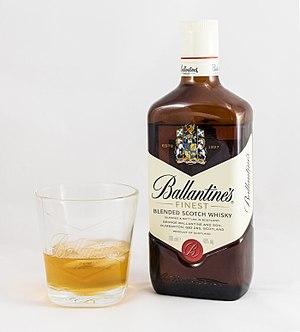
Whisky ou whiskey est le nom générique d'un ensemble d'eaux-de-vie fabriquées par distillation de céréales maltées ou non maltées. L'origine du whisky est encore aujourd'hui sujette à controverses entre Écossais et Irlandais, chacun y allant de sa preuve la plus ancienne. Par la suite, le whisky a été exporté vers le Nouveau Monde. Depuis le début du XXᵉ siècle, des distilleries se sont développées au Japon, puis dans le reste du monde plus récemment.
Ballantine’s est une marque de blend whisky appartenant à Pernod Ricard. Le Ballantine's est fabriqué par George Ballantine & Son Ltd à Dumbarton, en Écosse.